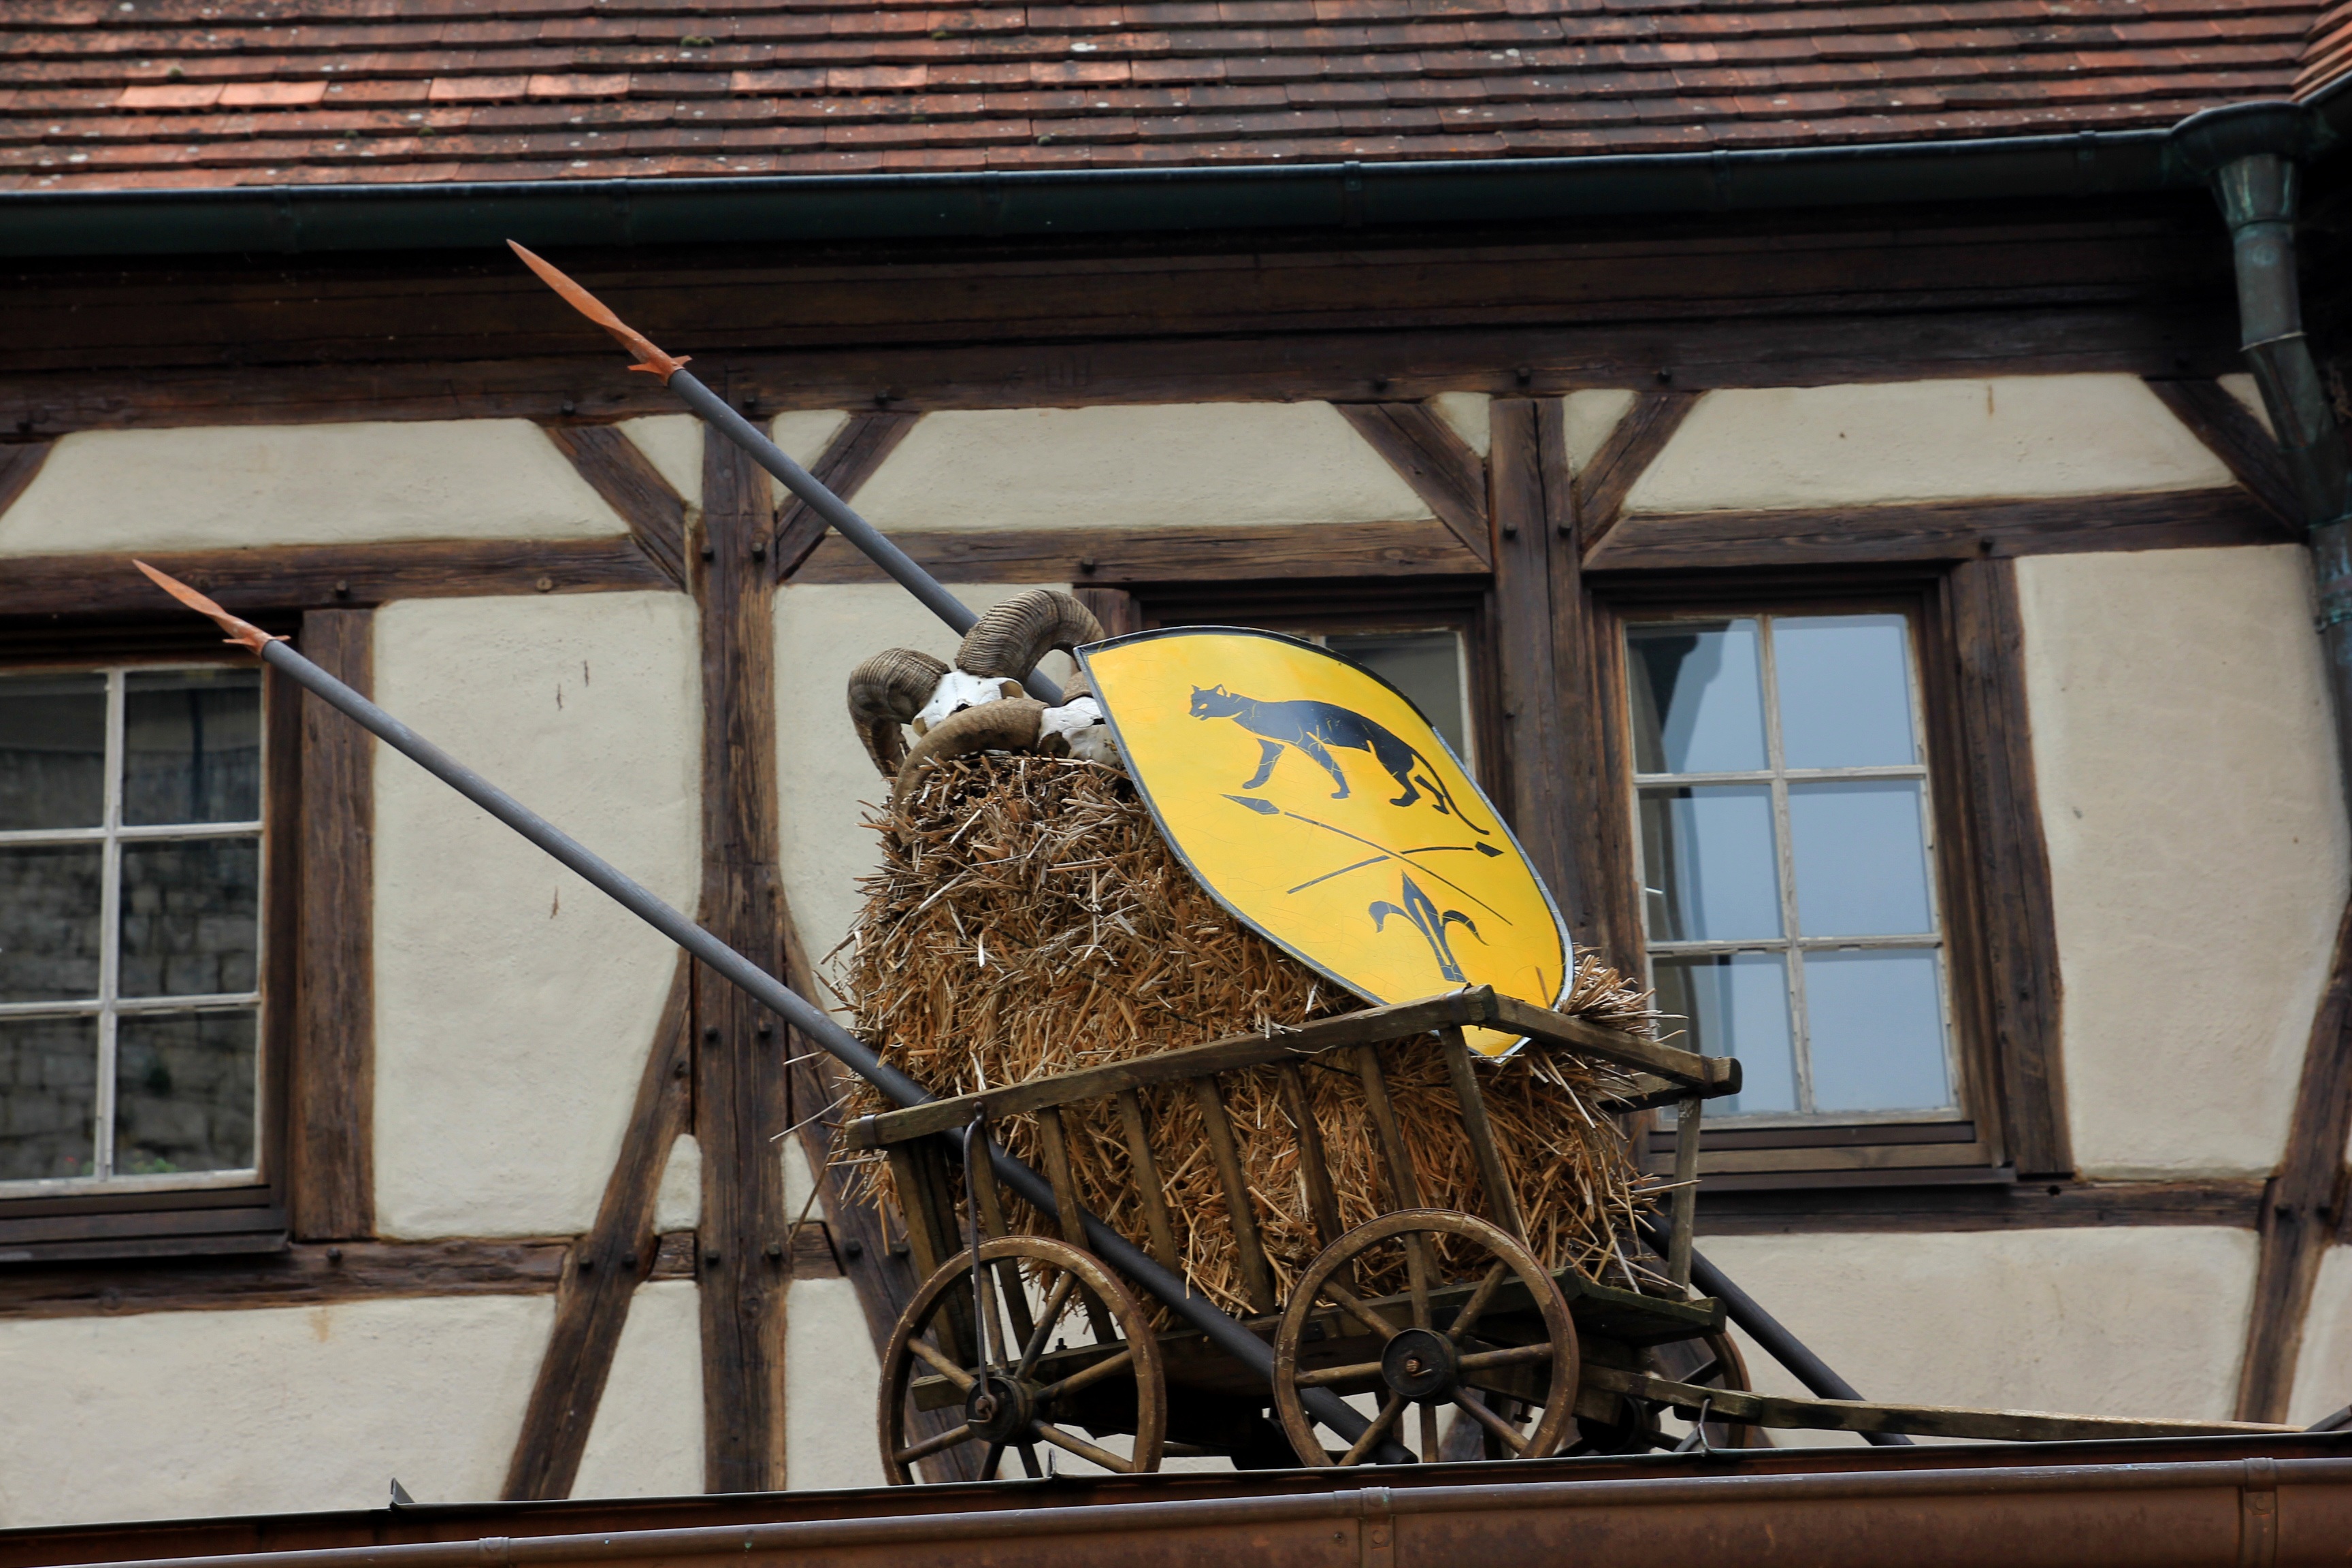
wood, hay, window, travel, sign, castle, lighting, tourist attraction, dare, middle ages, stroller, coat of arms, hay wagon, burg katzenstein, katzenstein, oberdischingen, lances, heidenheim germany